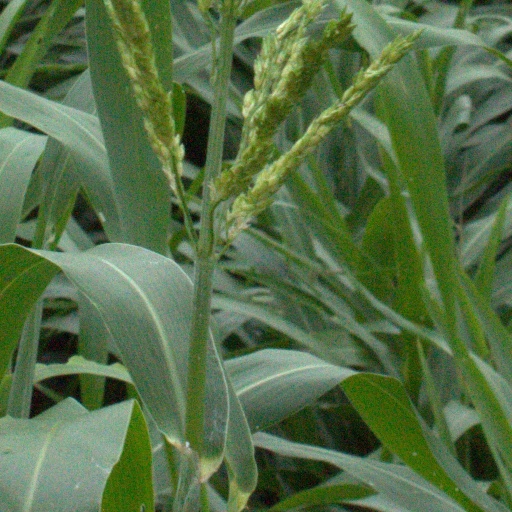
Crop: sorghum